Scout Spirit

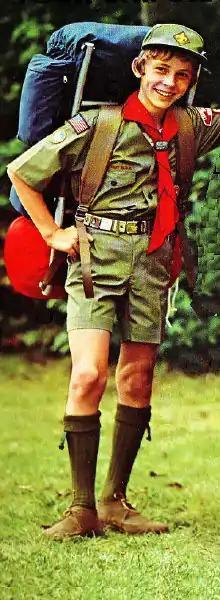
U.S. Scout in 1974

The Scout's demonstration of Scout spirit is discussed at the Scoutmaster conference and the board of review when the Scout advances to a new rank.